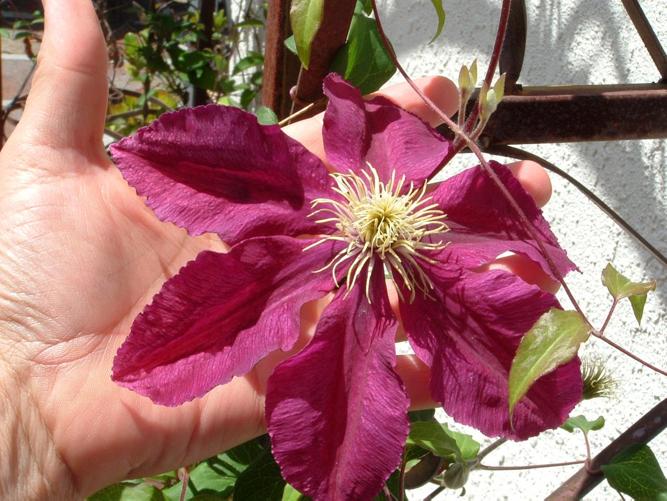
Label: clematis